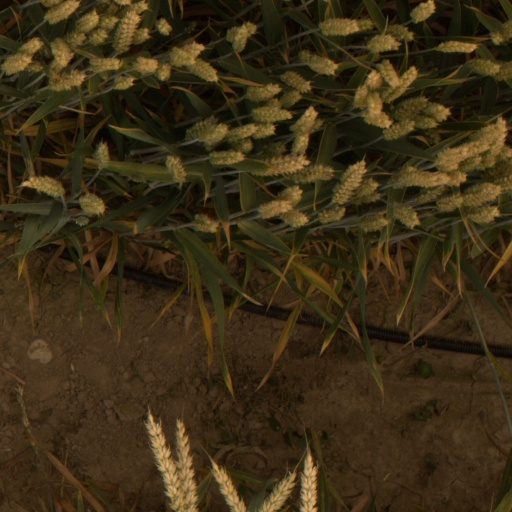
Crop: wheat